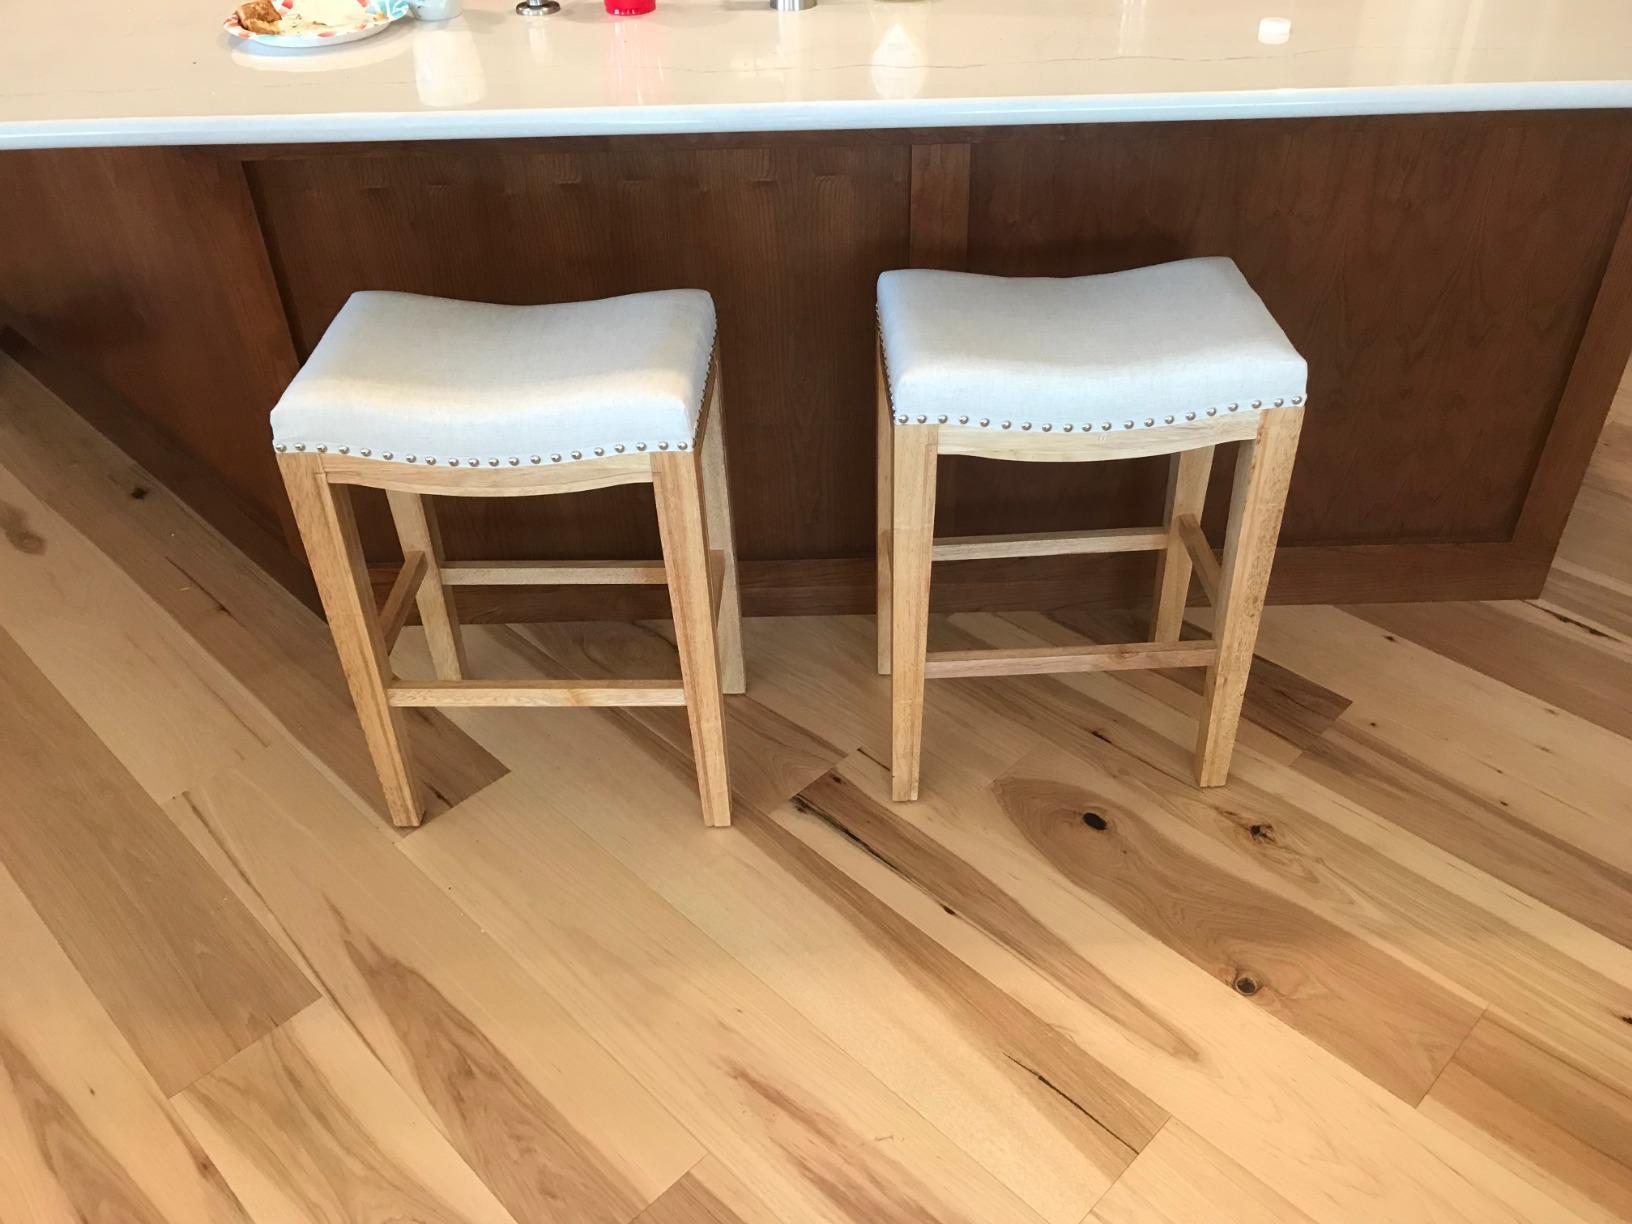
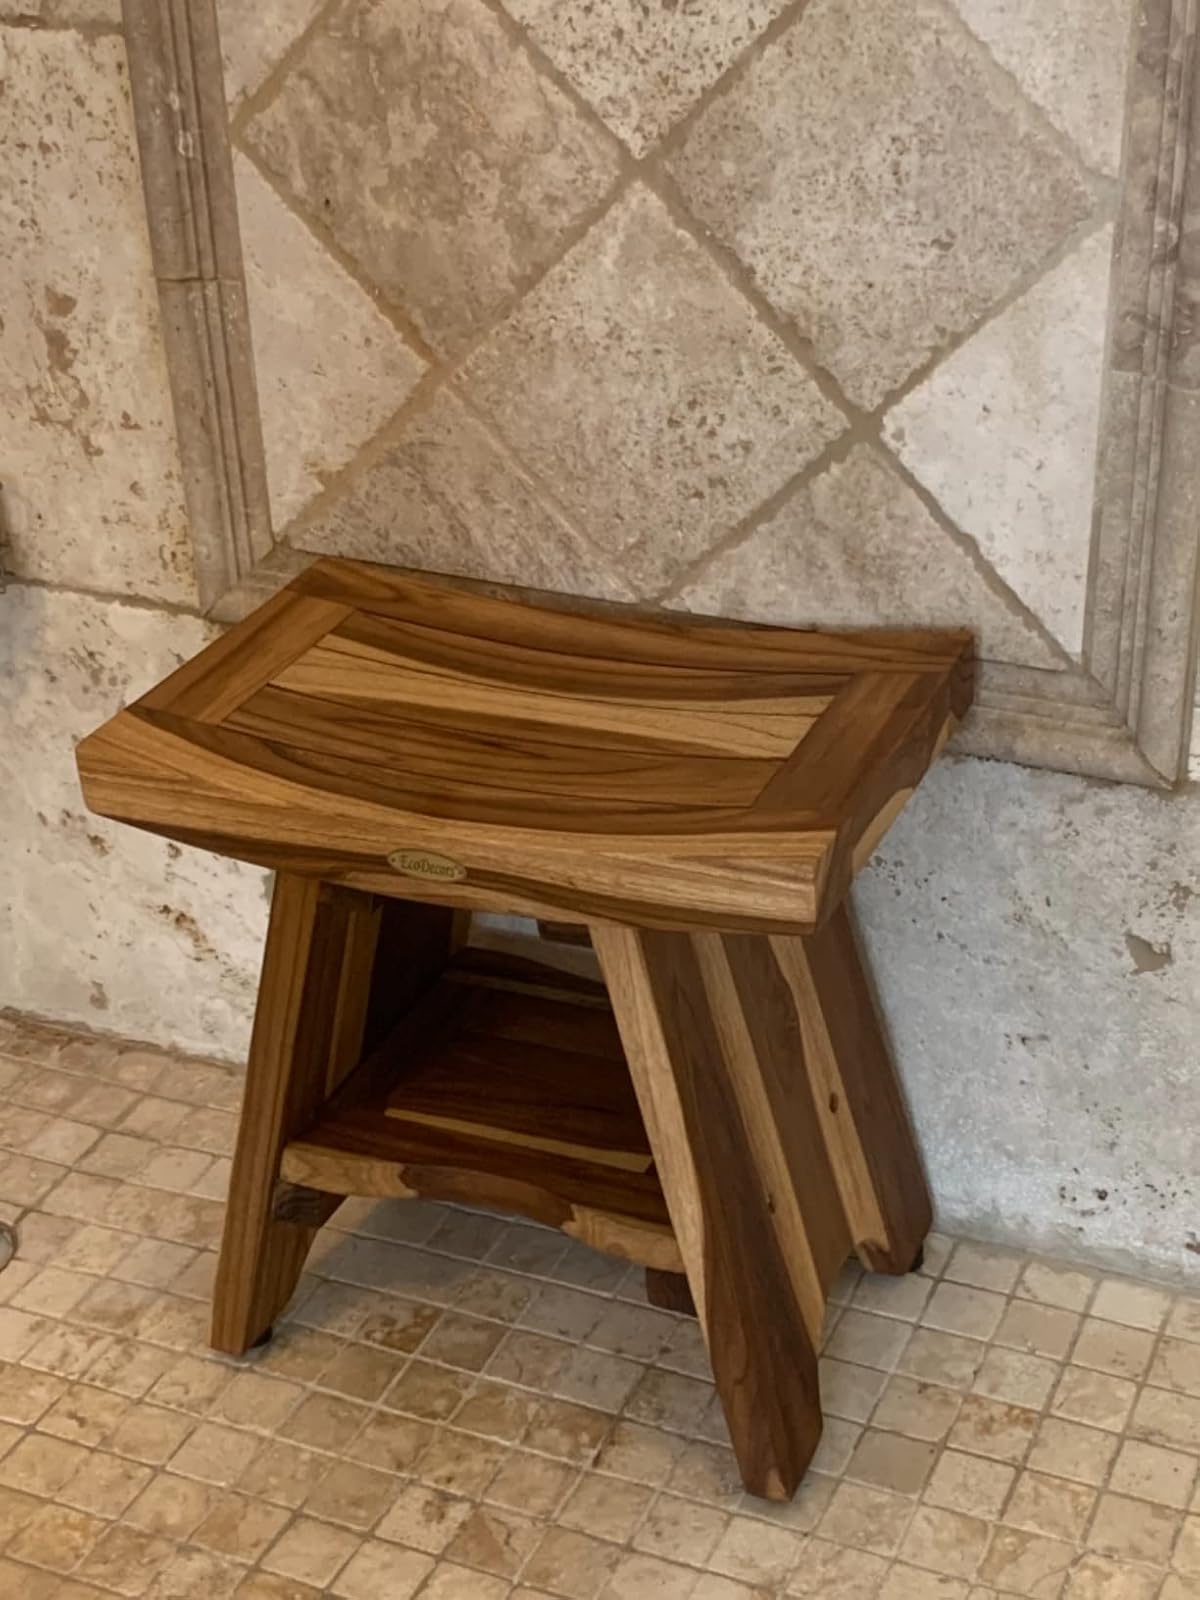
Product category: stool
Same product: no